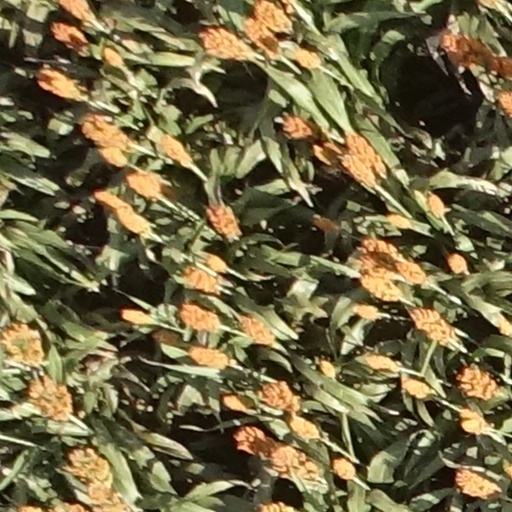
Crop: sorghum